John Griscom

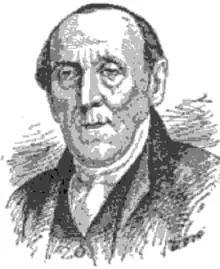

John Griscom (September 27, 1774 – February 26, 1852) was an early American lecturer and educator, and one of the first American educators to teach chemistry.